Santa Maria in Monterone

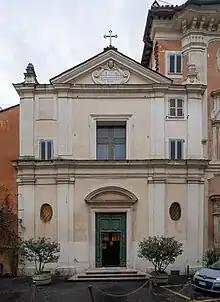
Santa Maria in Monterone.

Santa Maria in Monterone is a Roman Catholic church in Rome, Italy. Its suffix originates from the Sienese Monteroni family, whose patronage rebuilt the church and built a small hospice next to it for pilgrims from Siena. It is located on Via Santa Maria in Monterone in the Sant'Eustachio rione. Next to the church is a Redemptorist monastery, whose clergy manage the church.